Würzburg Hauptbahnhof

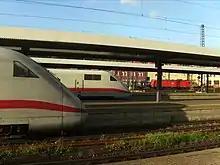
Two ICE trains of line 25 come together in Würzburg Hauptbahnhof.

Since December 2006, services to Würzburg Hauptbahnhof have been generally scheduled to run through the station at 30 minutes past the hour, to maximise connectivity between long-distance and regional services. Since the beginning of the 2007 timetable ICE line 41 has served Würzburg station hourly.